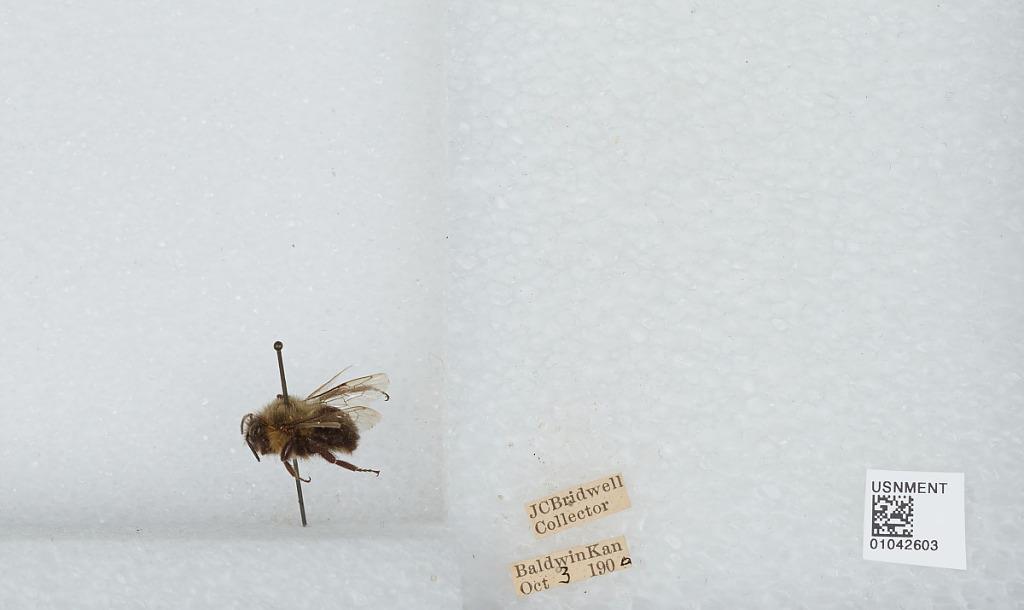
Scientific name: Bombus sp.
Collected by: J. Bridwell
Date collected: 1900-10-3
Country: United States
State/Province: Kansas
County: Douglas
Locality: Baldwin
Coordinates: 38.7775, -95.1875